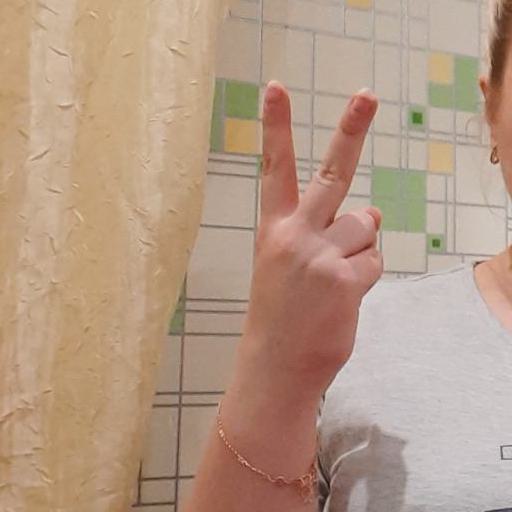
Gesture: peace_inverted